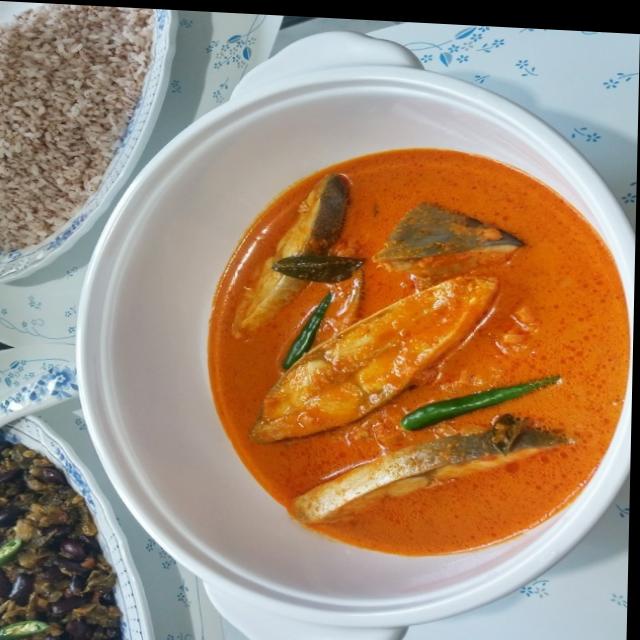
Dish: fish_curry